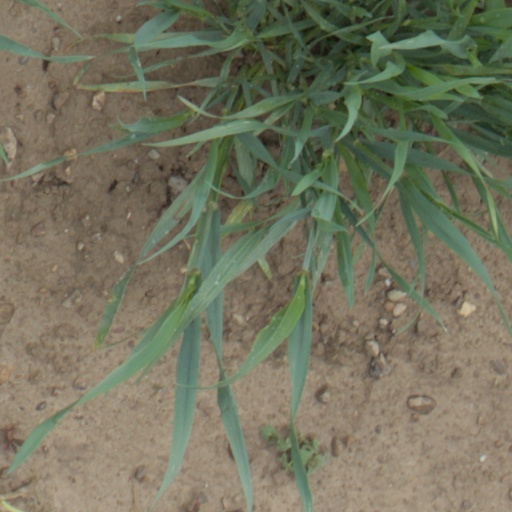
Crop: wheat